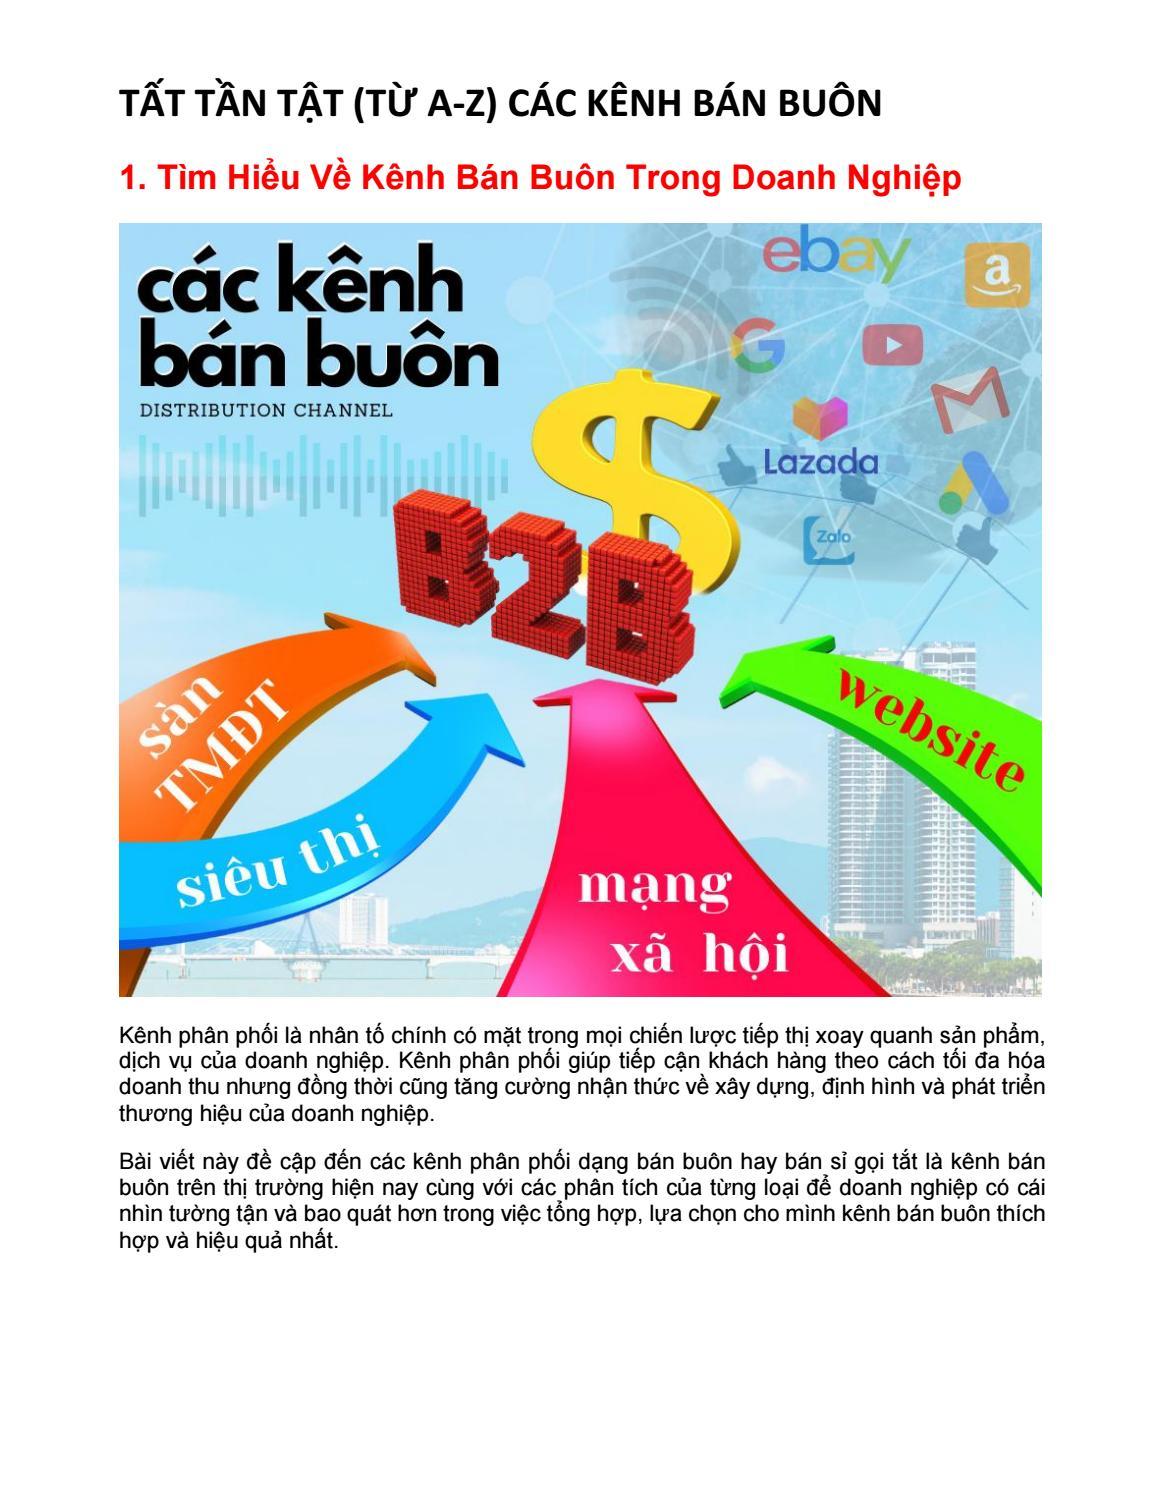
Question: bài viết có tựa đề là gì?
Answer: bài viết có tựa đề là: tất tần tật (từ a-z) các kênh bán buôn